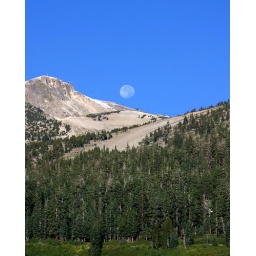
View from a bathroom sink in my sister's condo in Mammoth Lakes. Best sink view ever.